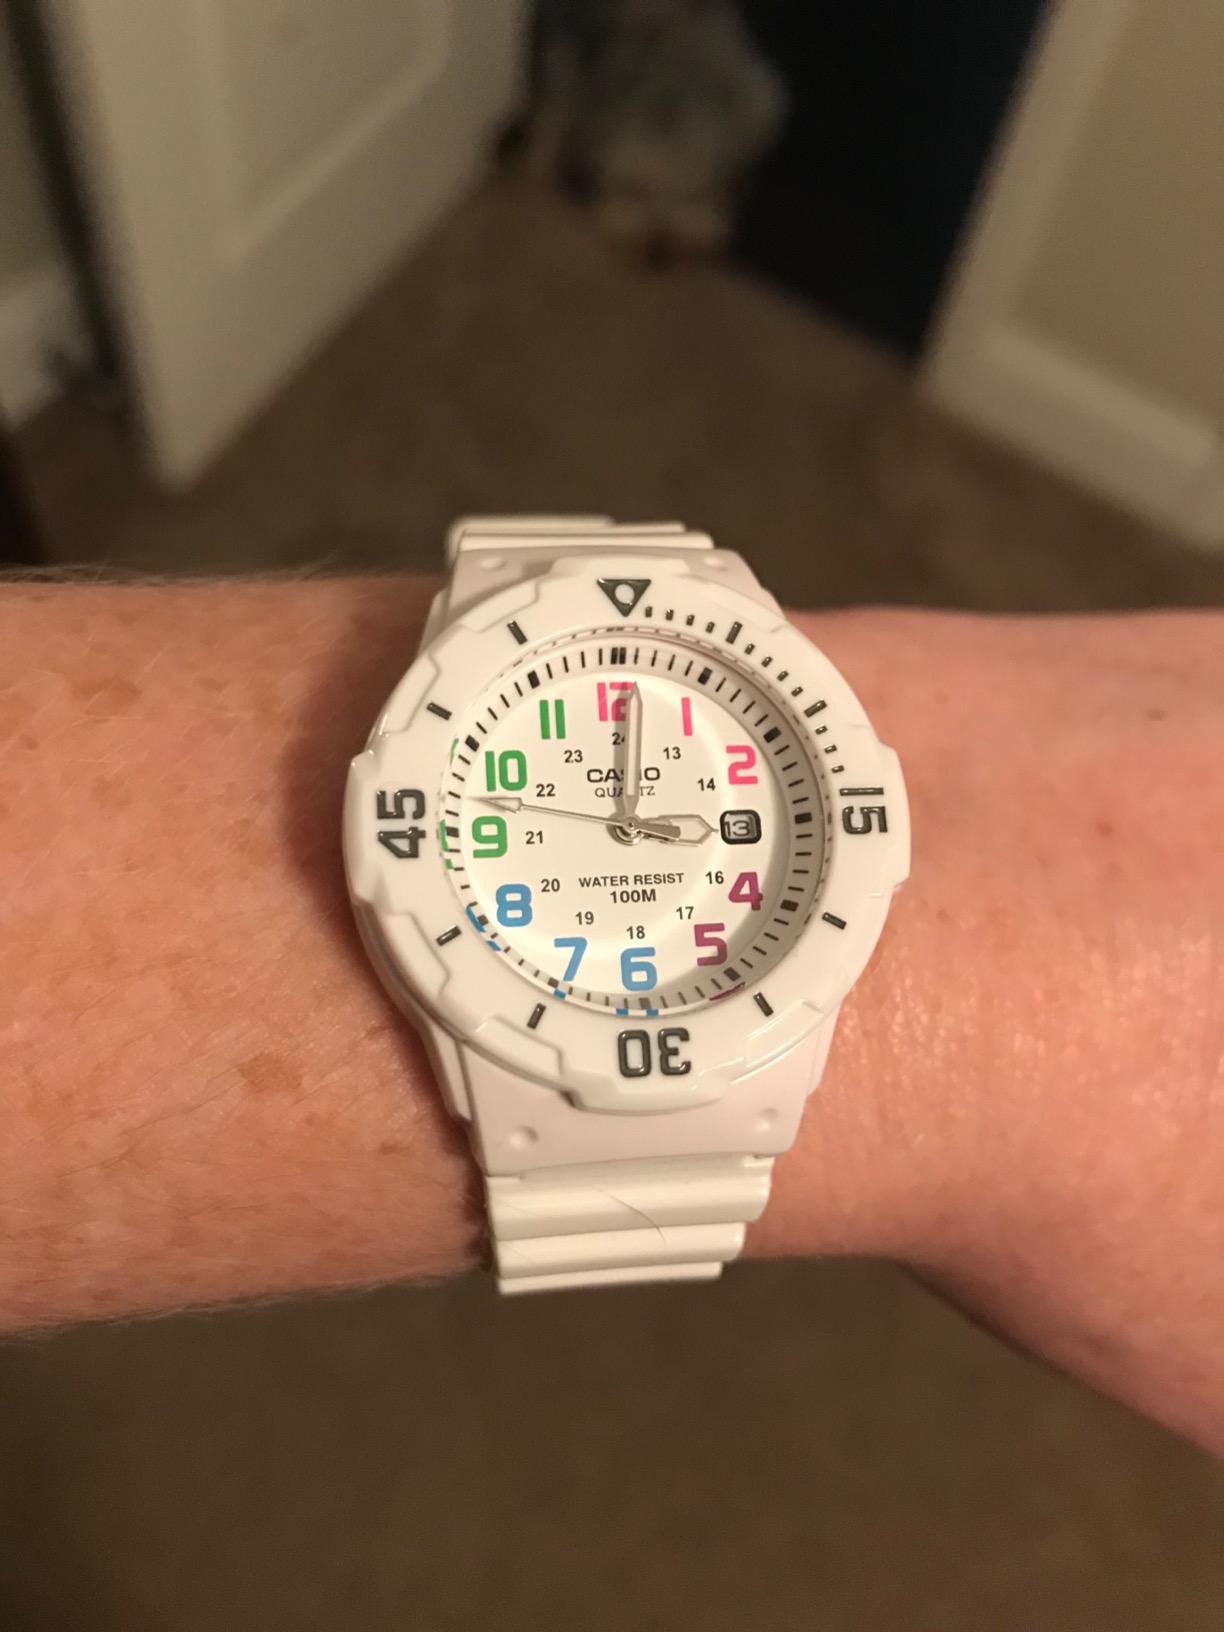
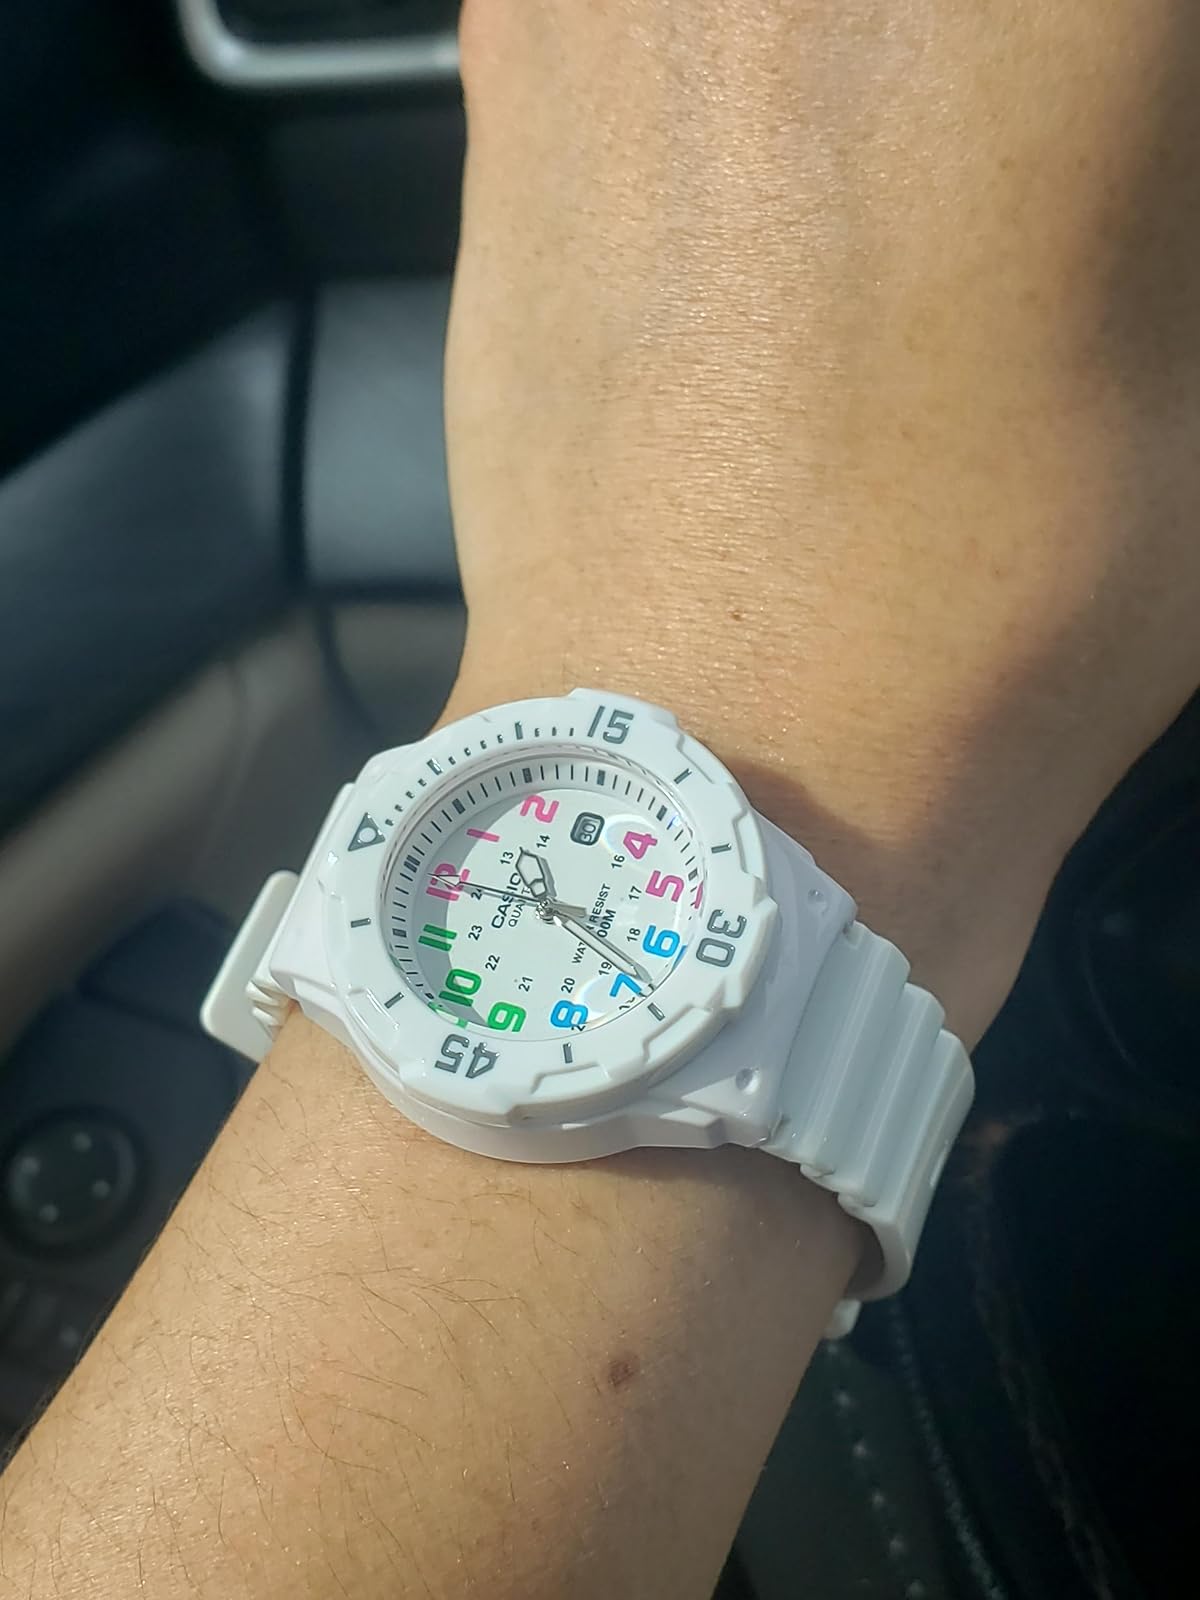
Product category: accessories_watch
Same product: yes